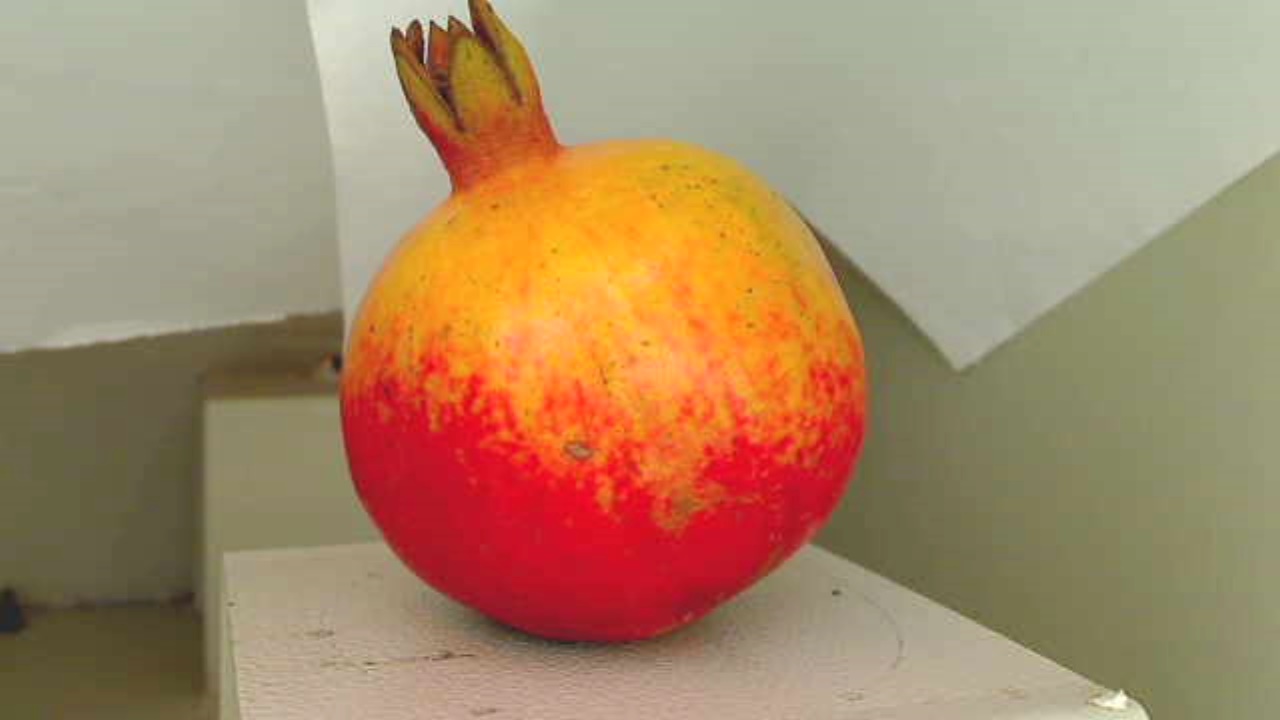
Grade: grade-3
Quality: quality-3